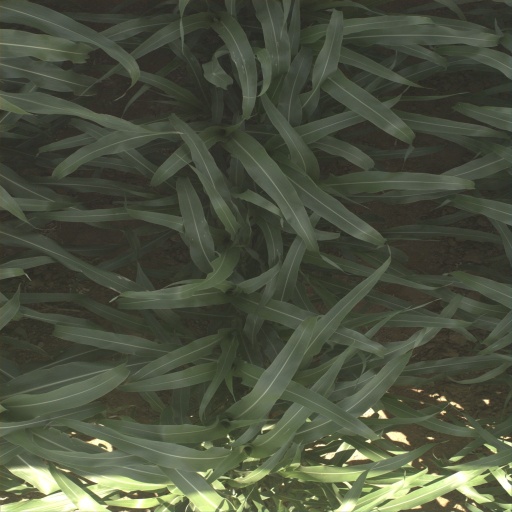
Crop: sorghum